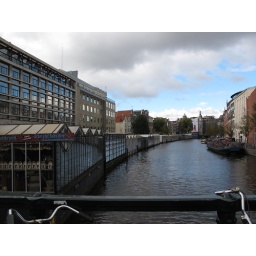
went to some floating flower market near 9th street